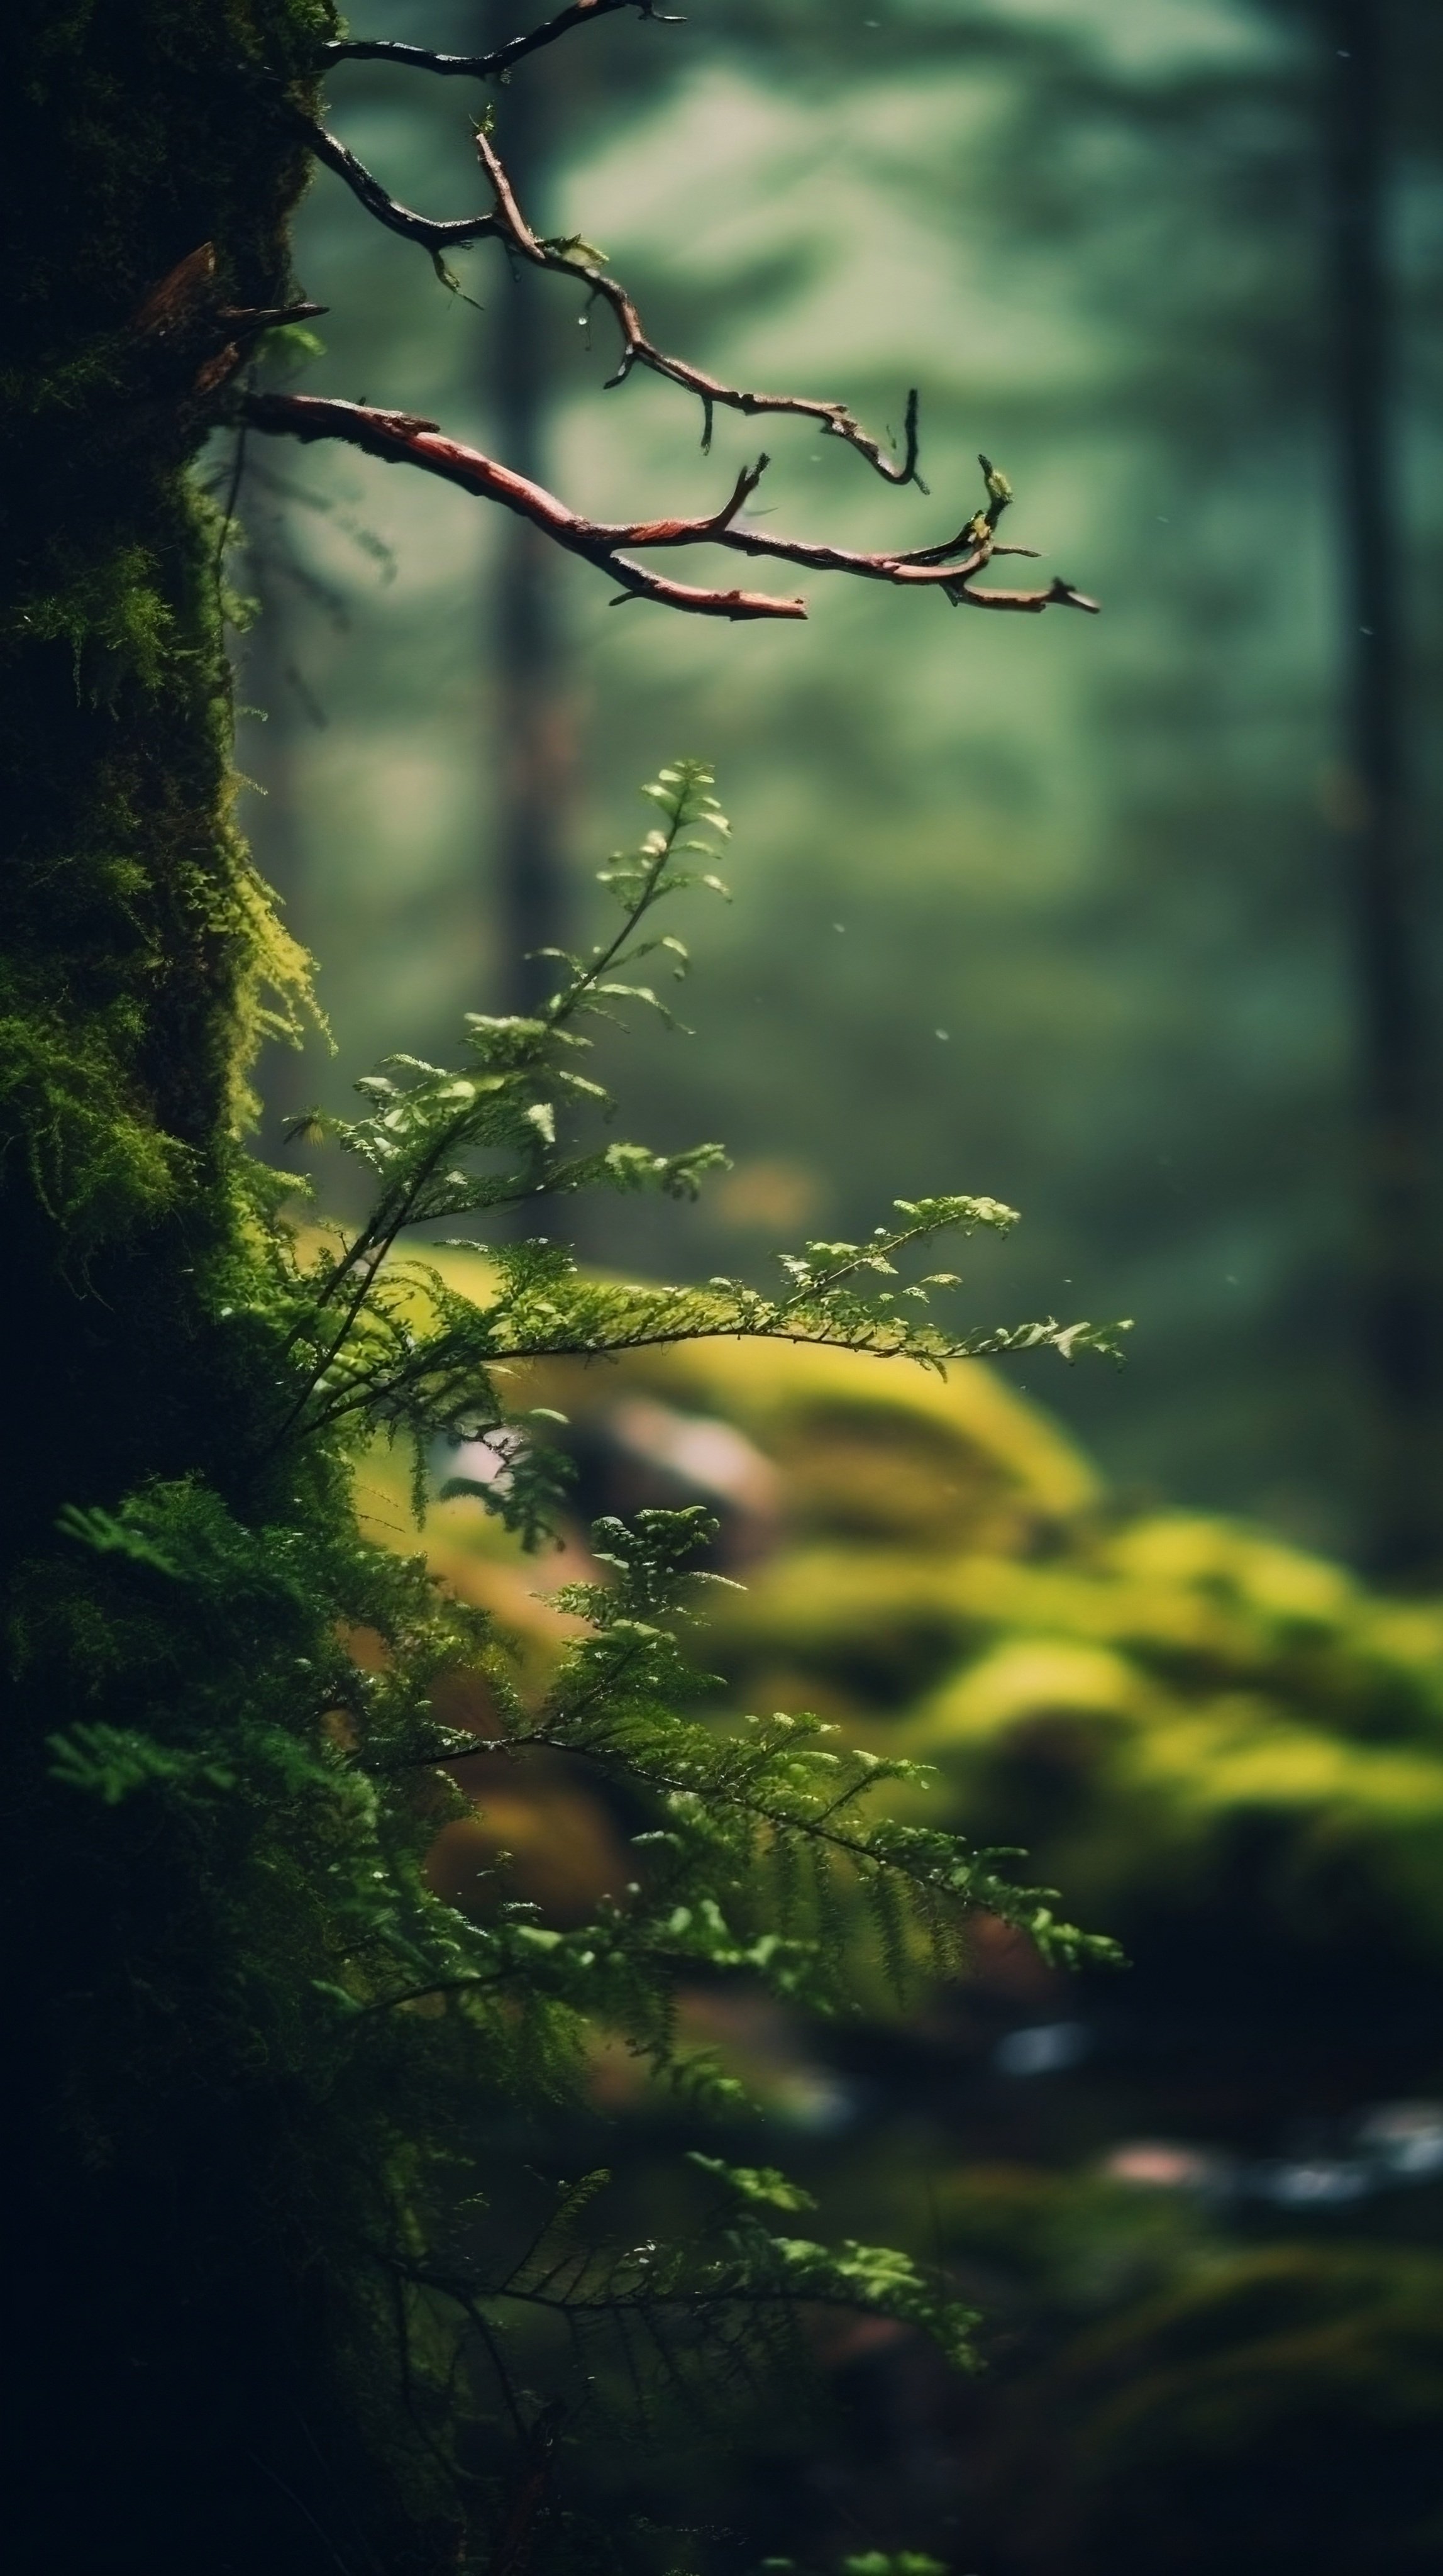
tree, atmosphere, water, plant, natural environment, natural landscape, branch, wood, terrestrial plant, twig, sunlight, sky, atmospheric phenomenon, trunk, grass, woody plant, forest, landscape, window, darkness, woodland, jungle, temperate broadleaf and mixed forest, lens flare, old growth forest, backlighting, plant stem, macro photography, tropical and subtropical coniferous forests, evening, Northern hardwood forest, rainforest, night, temperate coniferous forest, wildlife, valdivian temperate rain forest, deciduous, evergreen